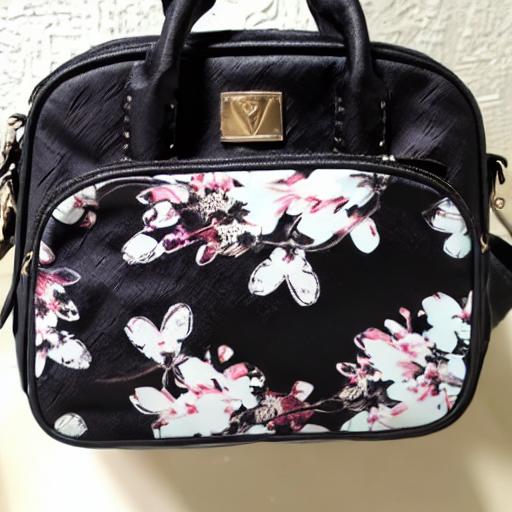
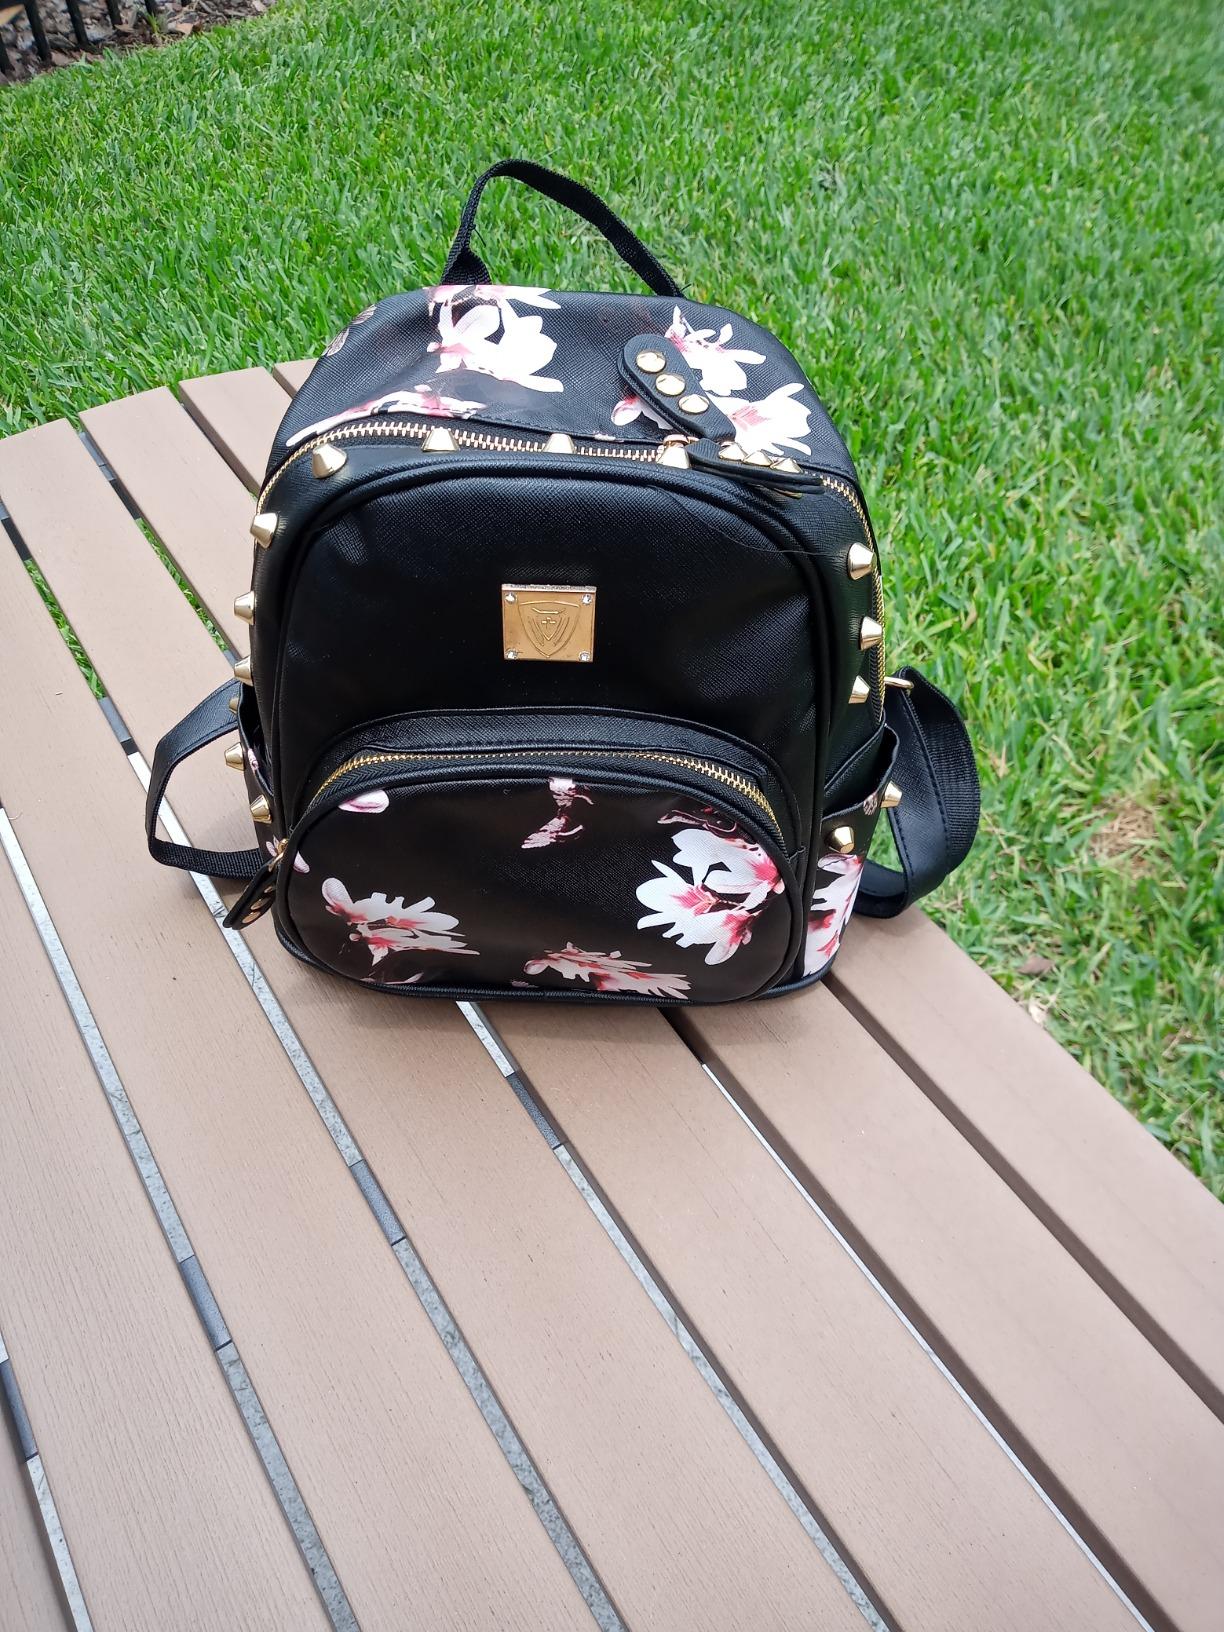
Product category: accessories_handbag
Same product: no